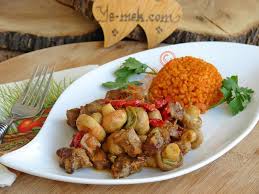
Yemek: et_sote